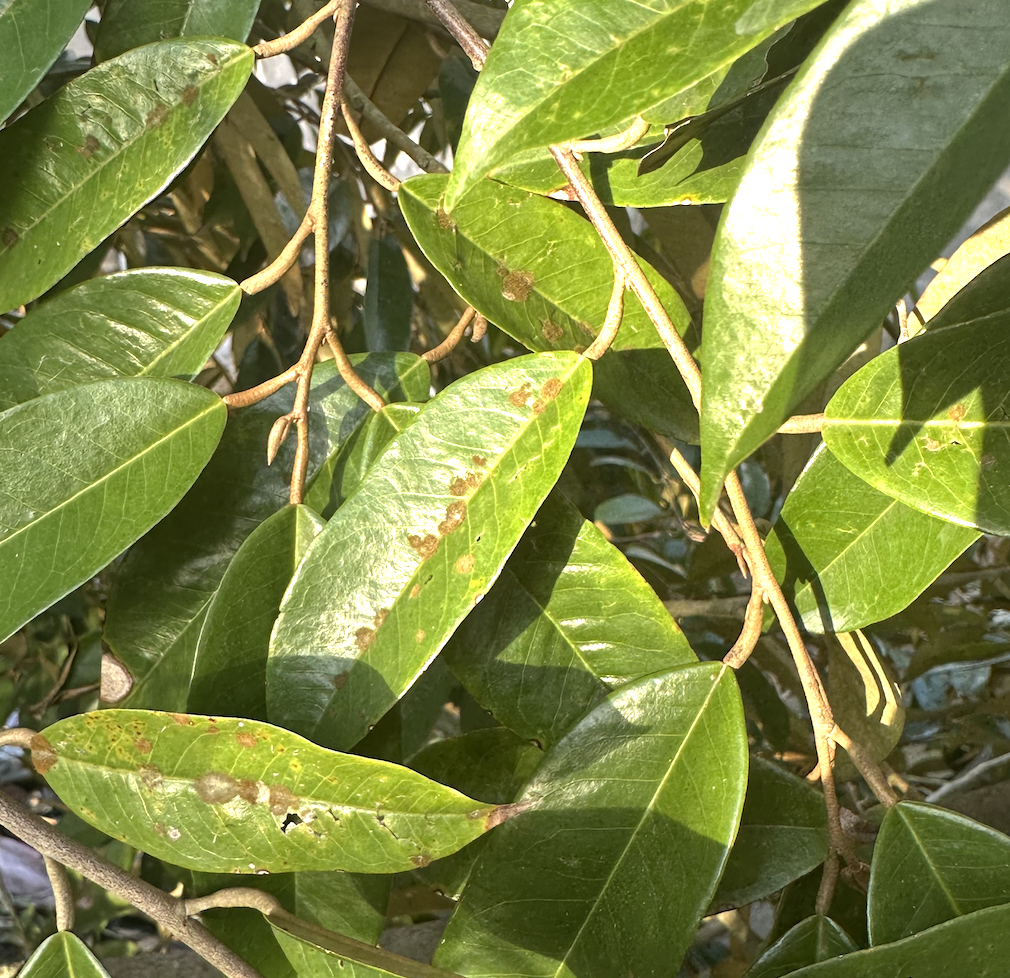
Label: stem_blight